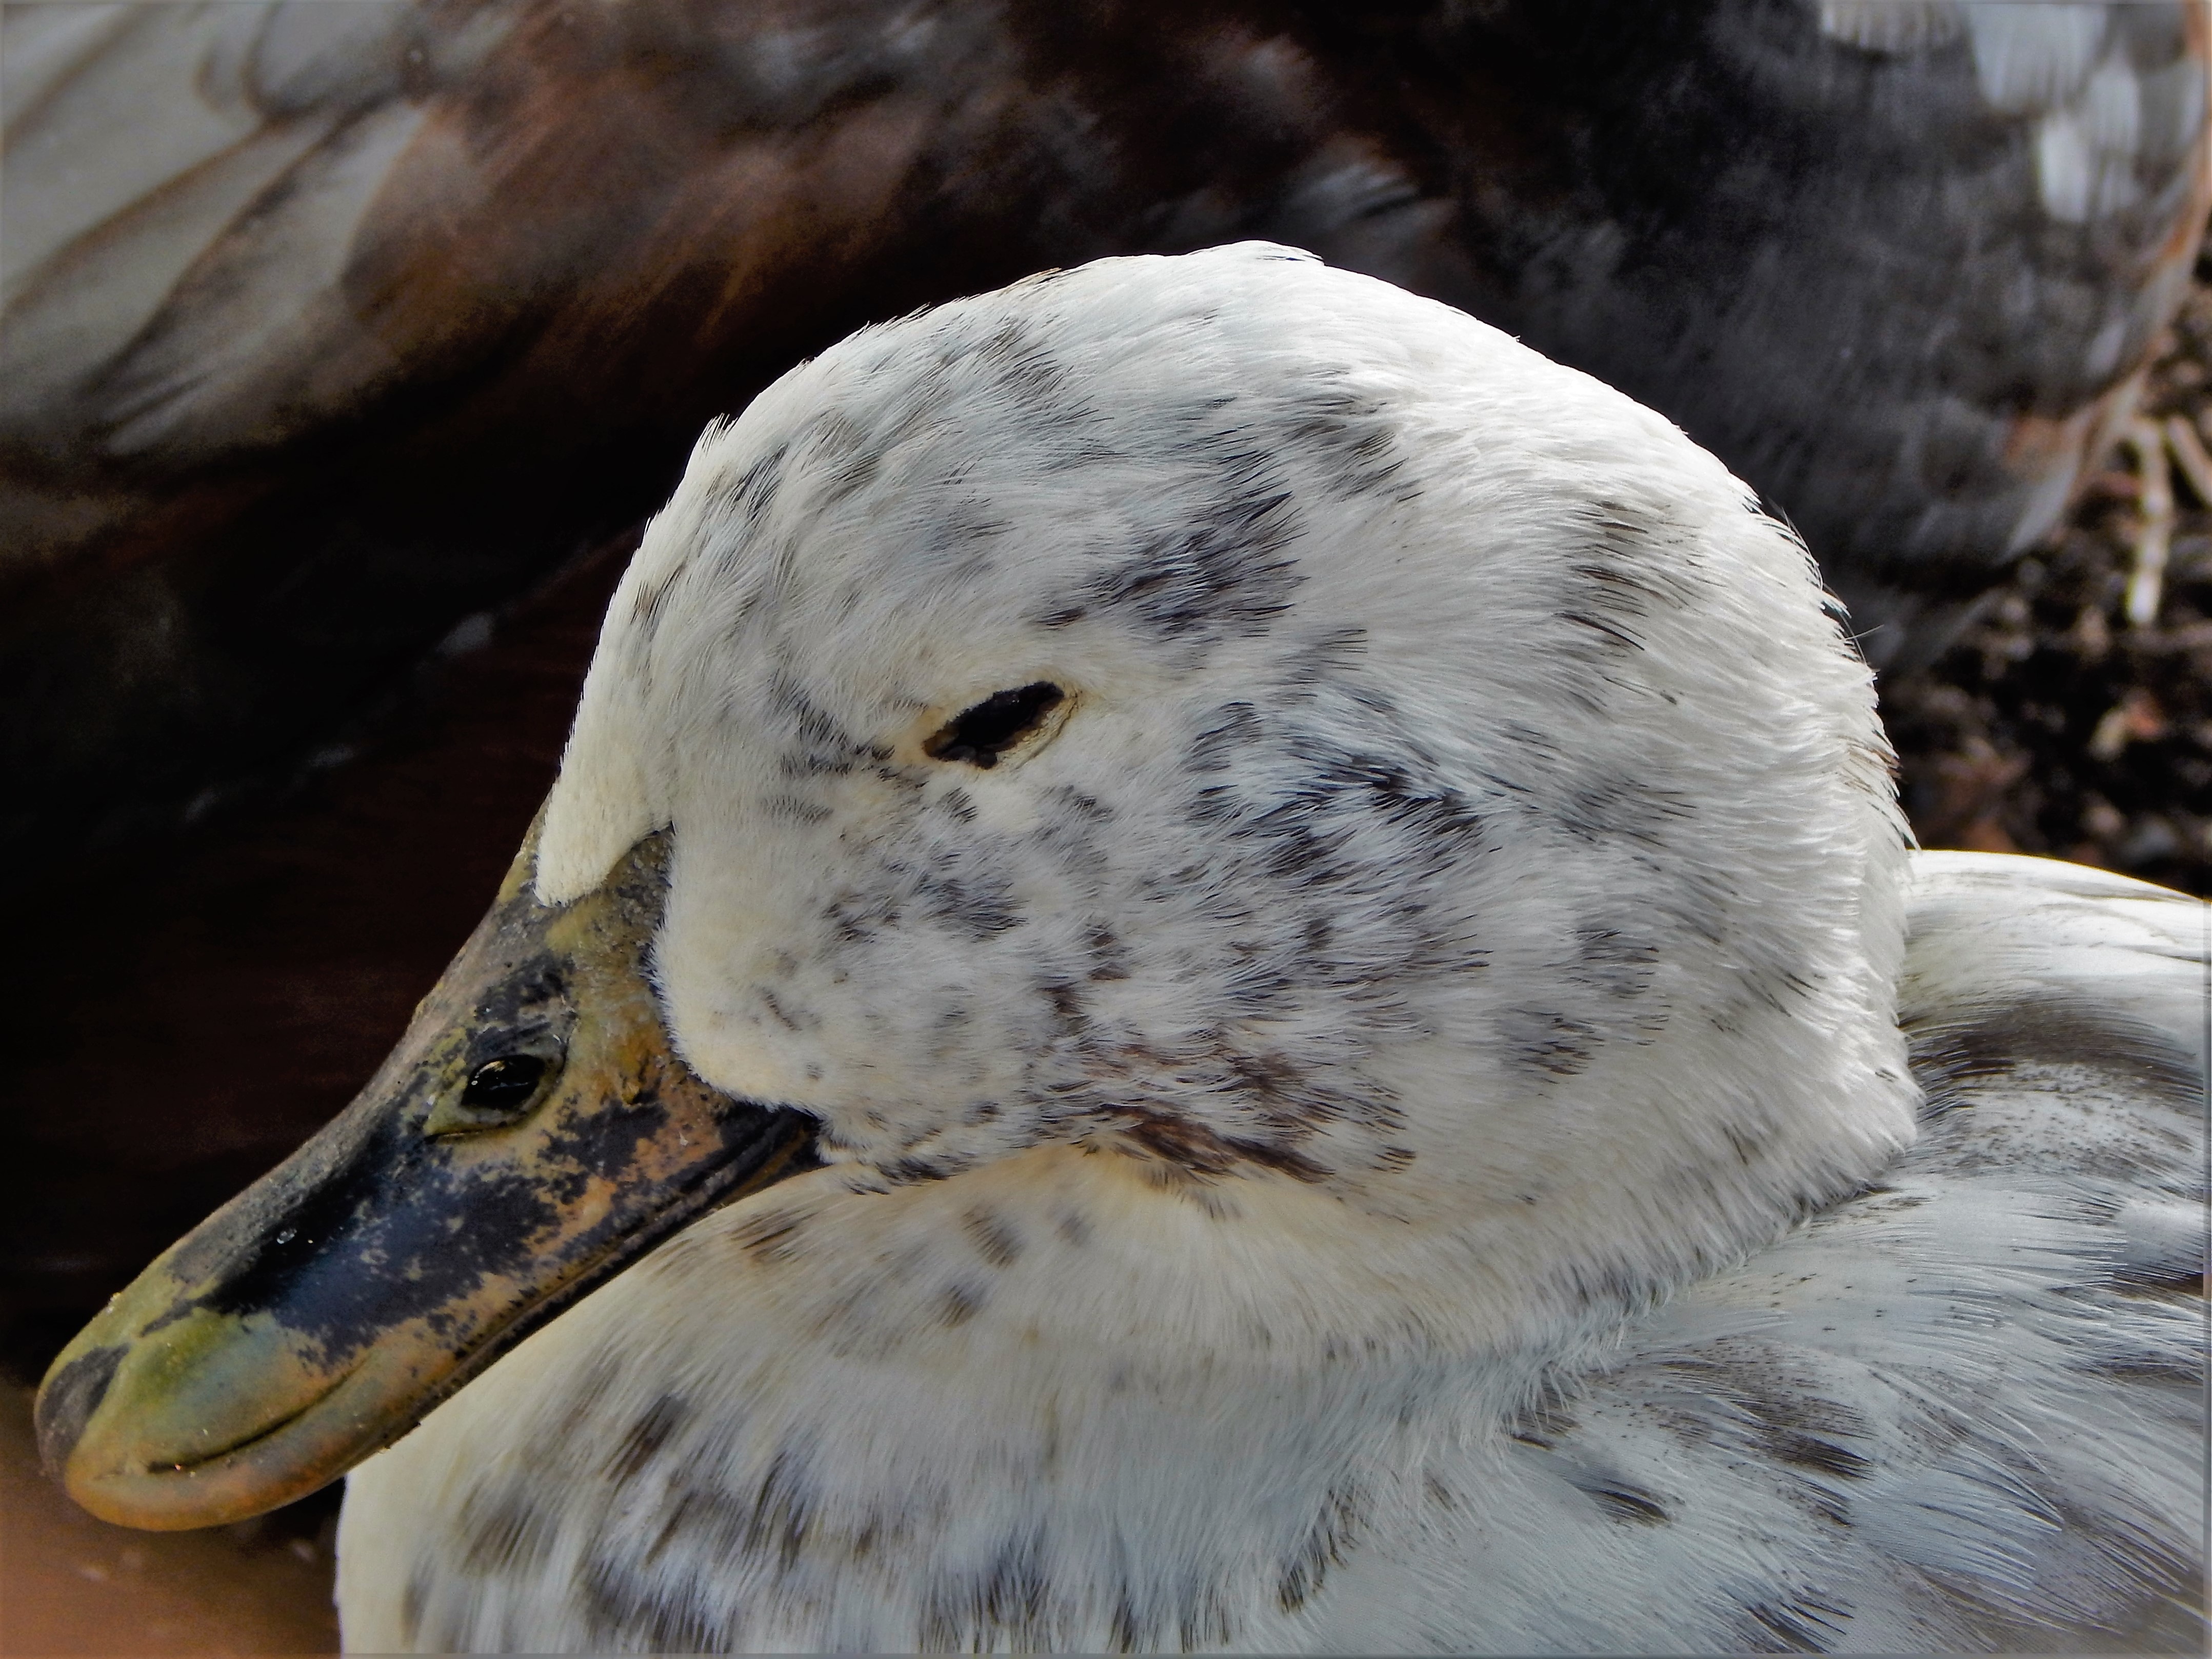
nature, bird, wing, wildlife, beak, fauna, close up, duck, vertebrate, waterfowl, water bird, ducks geese and swans